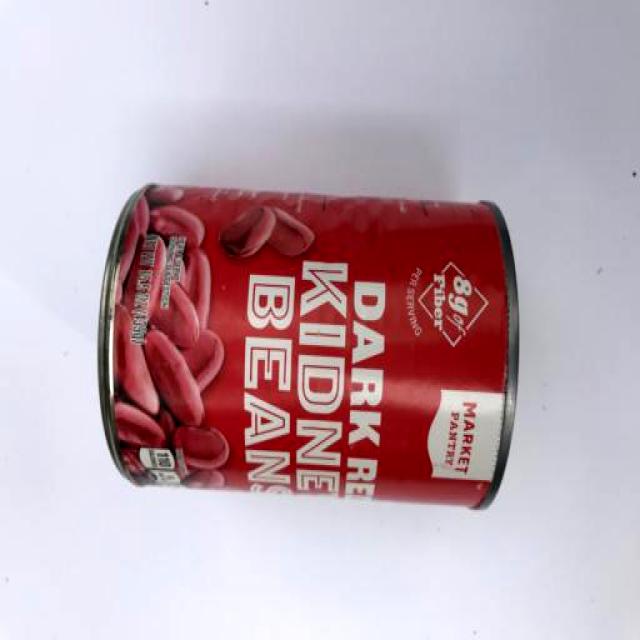
Label: Metal